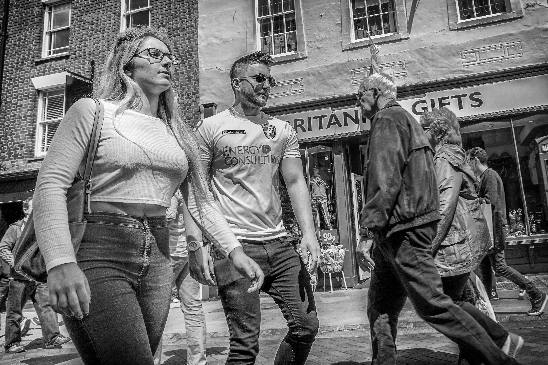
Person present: Yes